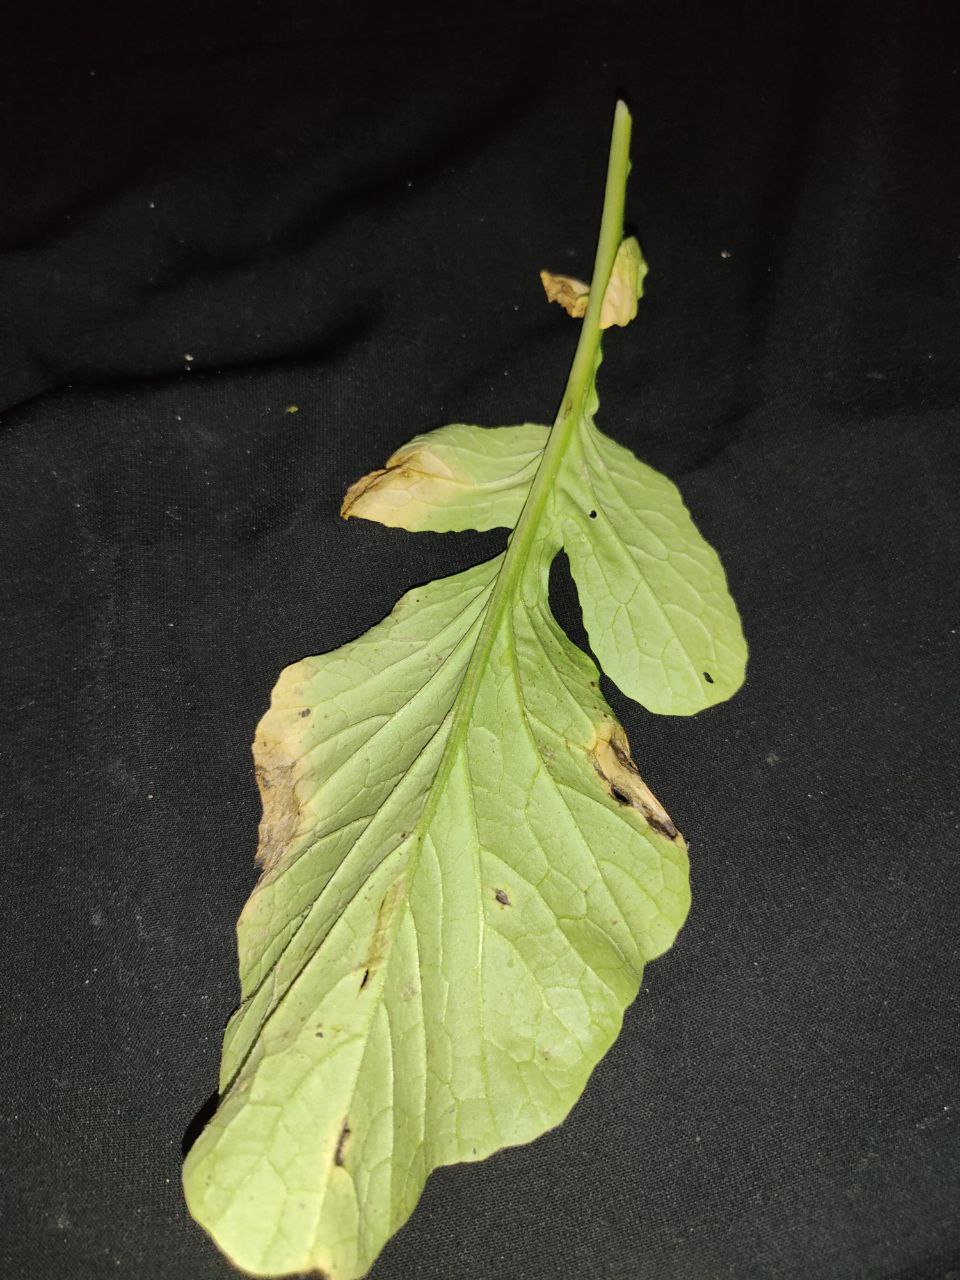
Label: Downey mildew